Tito Sena

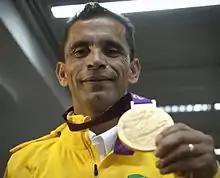
Sena in 2012

Tito Sena (born 6 February 1967) is a Paralympian runner from Brazil who mainly competes in category T46 long-distance events. He won a silver medal in the marathon at the 2008 Paralympics and a gold at the 2012 Games.